Marc Andreyko

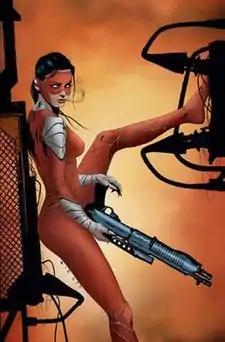
Andreyko created the character Kate Spencer, who became the first female DC character to assume the identity of Manhunter.

Marc Andreyko co-wrote the limited series "Torso" with Brian Michael Bendis, for which he was nominated for the Angoulême International Comics Festival Prize Awarded by the Audience and the Prize for Scenario (script) in 2003. He and Bendis have worked with Paramount Pictures on a film adaptation of the work.